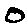
Label: 0